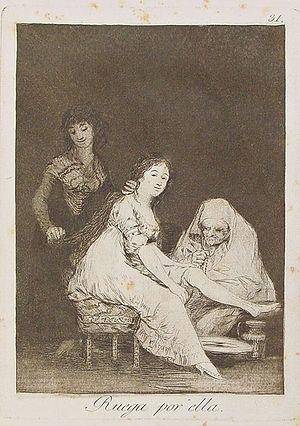
L'eau-forte Ruega por ella est une gravure de la série Los caprichos du peintre espagnol Francisco de Goya. Elle porte le numéro 31 dans la série des 80 gravures. Elle a été publiée en 1799.